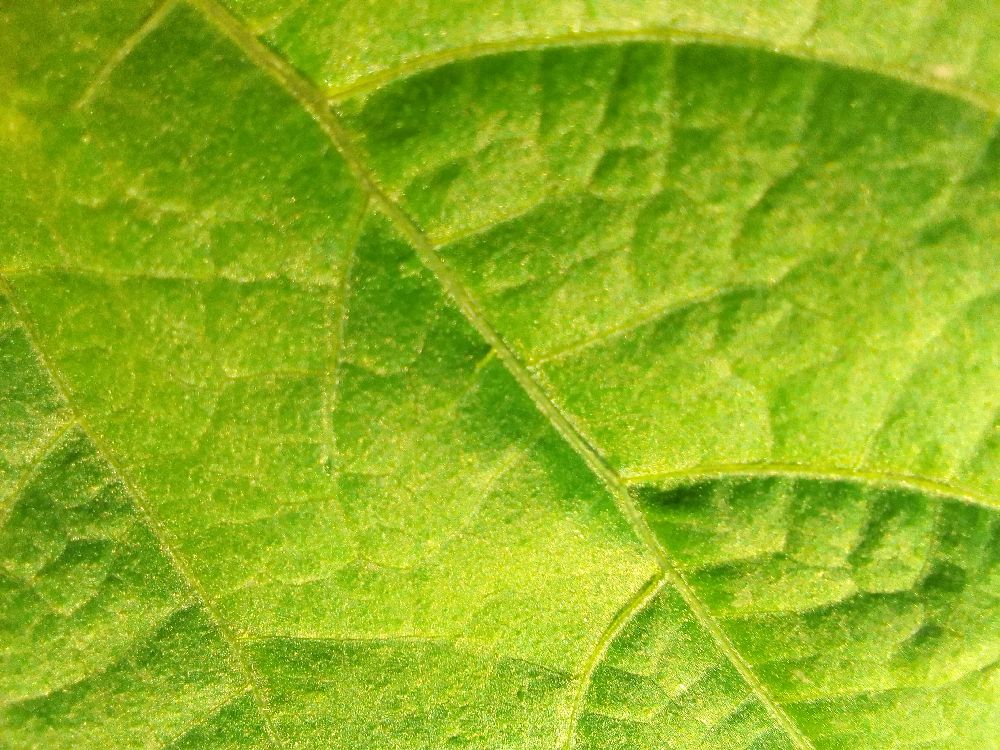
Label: healthy